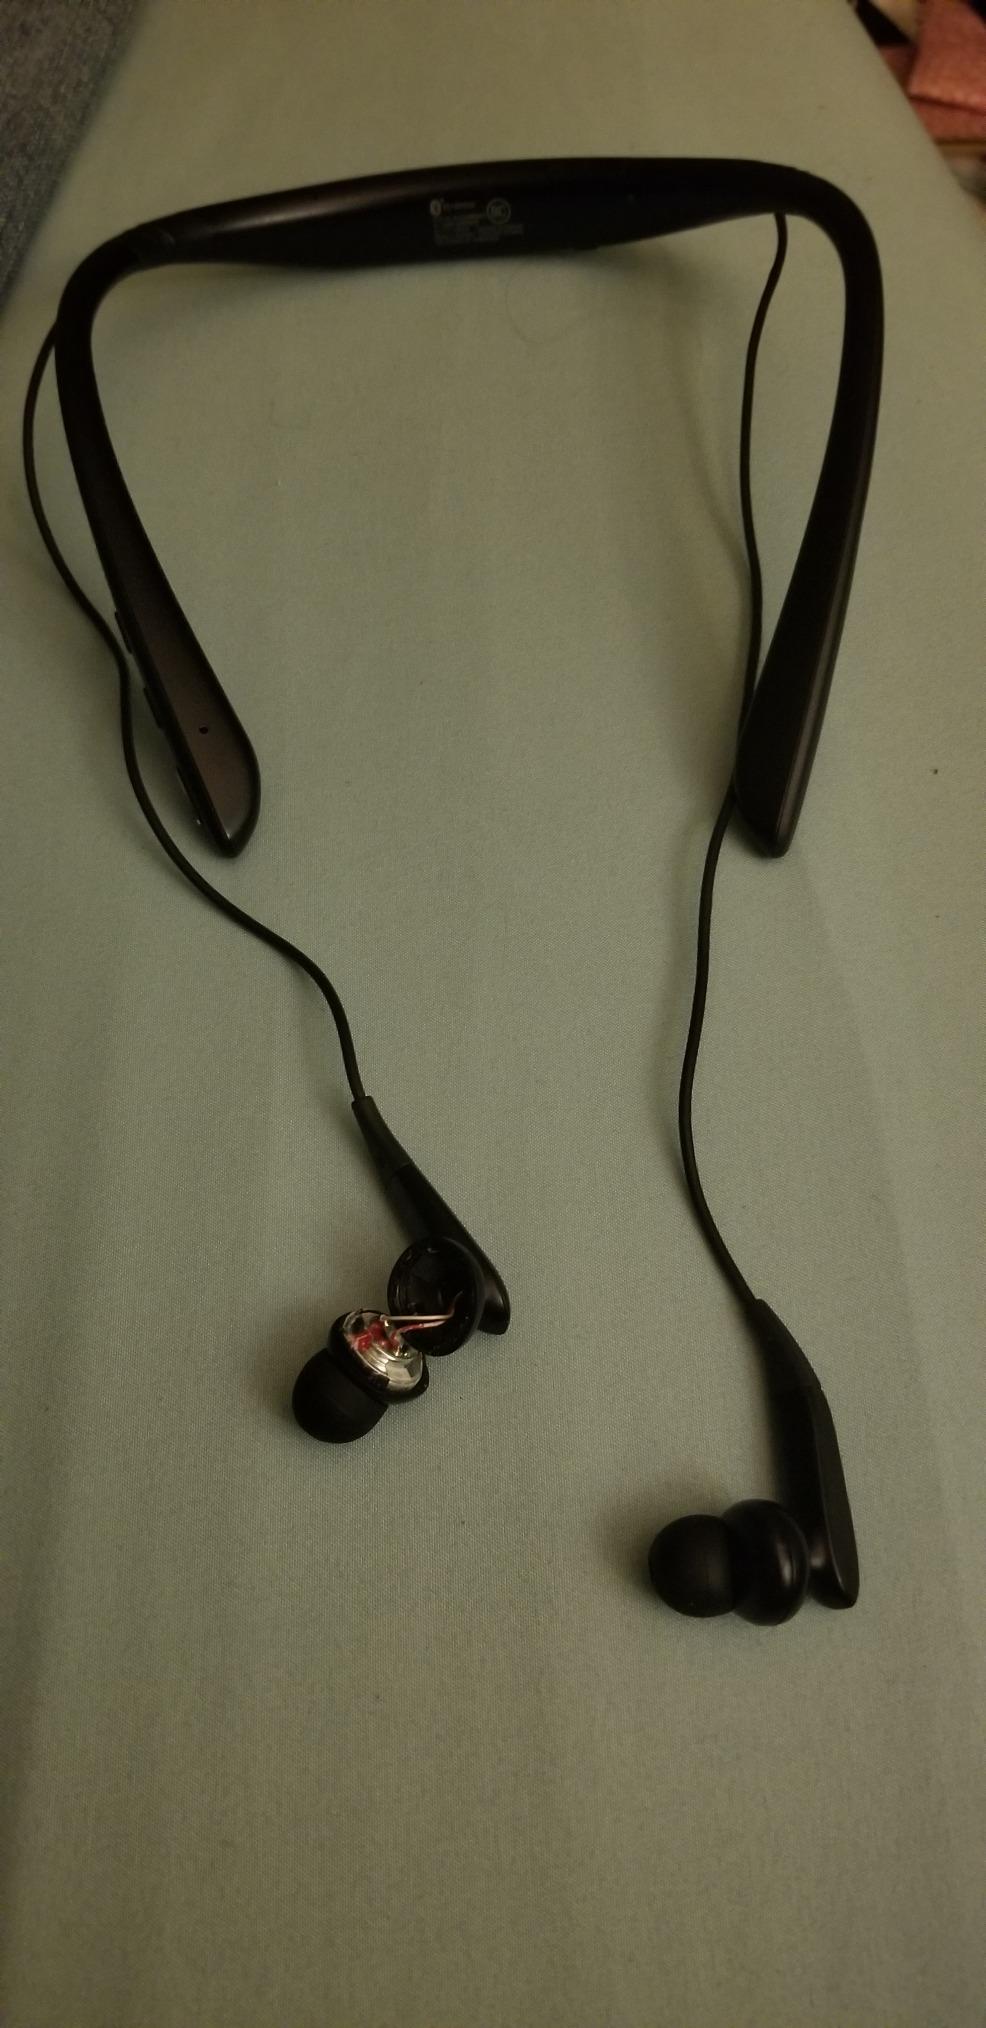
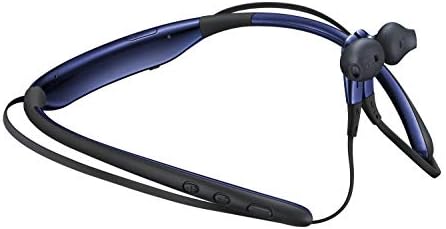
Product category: headphones
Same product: no